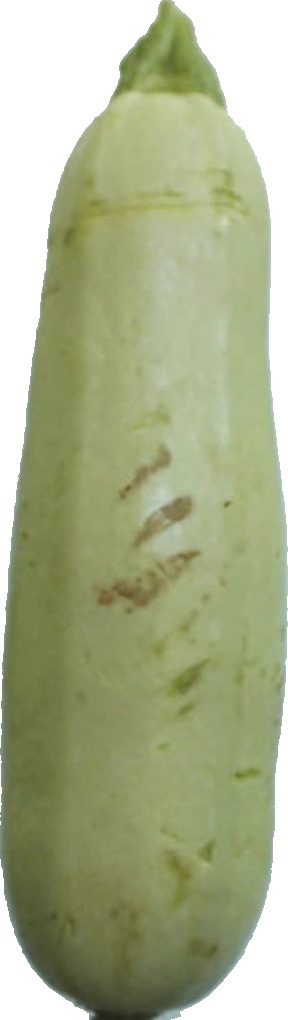
Label: zucchini_1